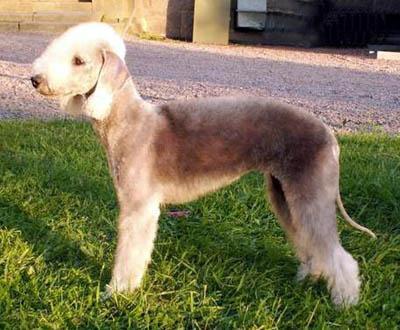
Bedlington_terrier